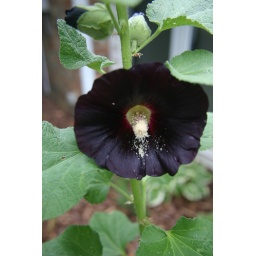
This beautiful hollyhock was taken in my wife's flower bed